Ceres (dwarf planet)

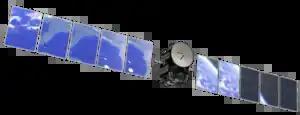
Artist's conception of "Dawn" spacecraft

In the early 1990s, NASA initiated the Discovery Program, which was intended to be a series of low-cost scientific missions. In 1996, the program's study team proposed a high-priority mission to explore the asteroid belt using a spacecraft with an ion engine. Funding remained problematic for nearly a decade, but by 2004, the "Dawn" vehicle passed its critical design review.